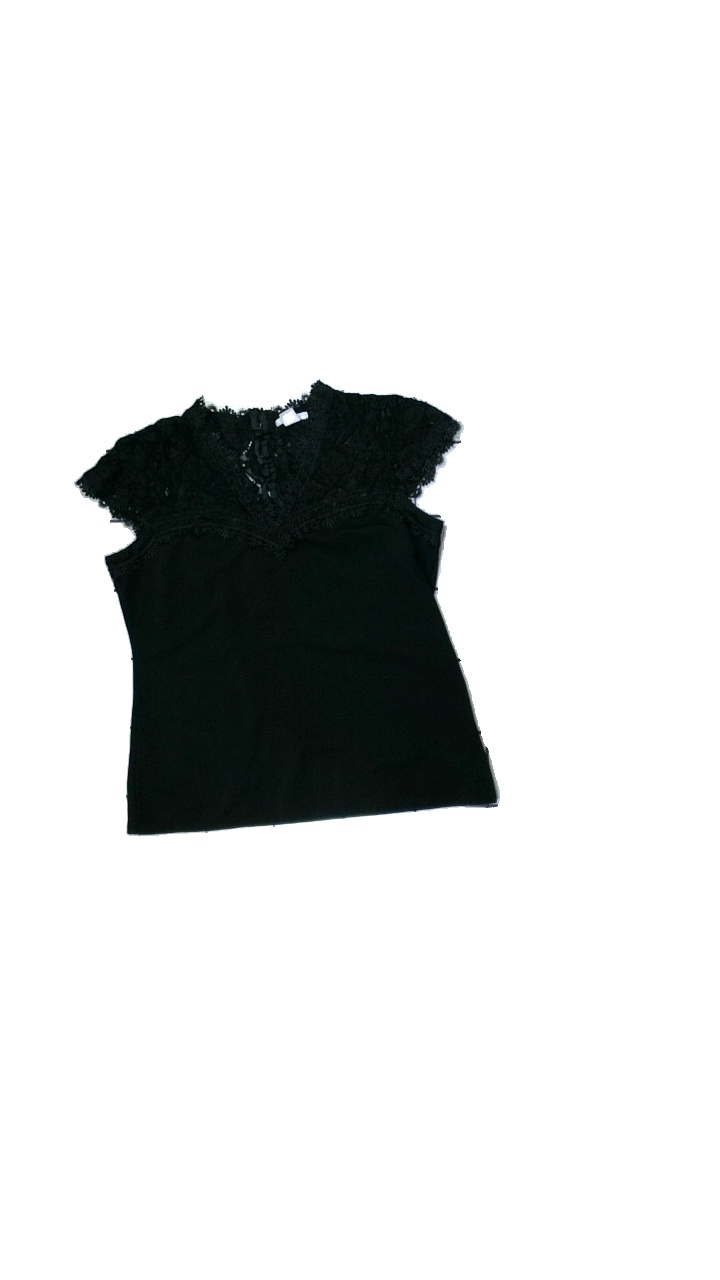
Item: Blouse (Ladies)
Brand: H&m
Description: Black blouse with lace details
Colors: Black
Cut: Regular, V-collar
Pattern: Lace
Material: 71% Nylon 29% Viscose
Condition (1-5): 5
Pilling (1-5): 5
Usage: Reuse
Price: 50-100